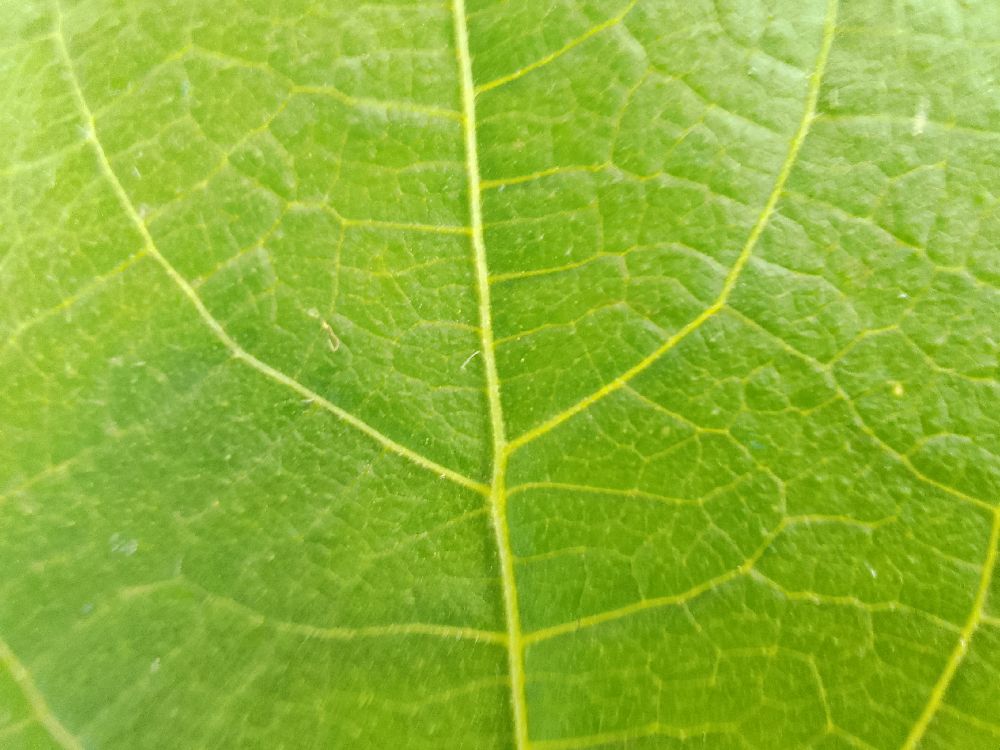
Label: healthy